Linda Carter

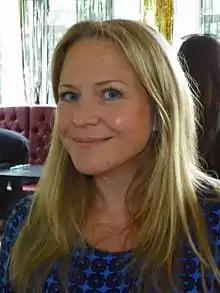

Linda was introduced as the wife of Mick Carter, played by Danny Dyer, the brother of established character Shirley Carter (Linda Henry), who has appeared in "EastEnders" since 2006. Luisa Bradshaw-White joined the cast as Shirley's sister Tina Carter in early November, and Linda was the second new Carter to appear after her. Kellie Bright's casting was announced alongside Danny Dyer's on 1 October 2013, a week after Bradshaw-White's casting was revealed. Linda was described as having been with Mick since they were teenagers, and despite not being 'blessed with brains', is a 'tough woman who will always fight tooth and nail for her family – especially her children'. Bright previously appeared as a bridesmaid in 1986 at the wedding of Michelle Fowler (Susan Tully) and Lofty Holloway (Tom Watt), and starred in scenes opposite her current co-star Letitia Dean, who continues to appear as Sharon Watts. Bright estimated herself to be aged 10 at the time. She also auditioned for the role of Tanya Branning in 2006, a role that was eventually given to Jo Joyner.